Louis Krasner

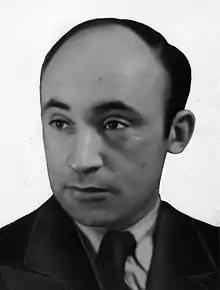
Photo by Max Fenichel (1936)

Louis Krasner (4 May 1995) was a Russian-born American classical violinist who premiered the violin concertos of Alban Berg and Arnold Schoenberg.